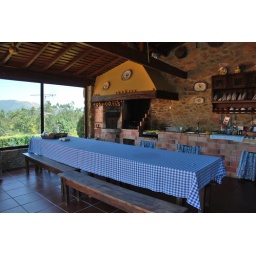
kitchen in the house in Portugal